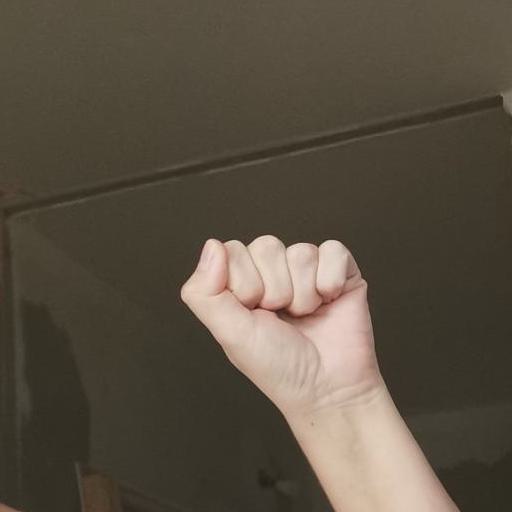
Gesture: fist